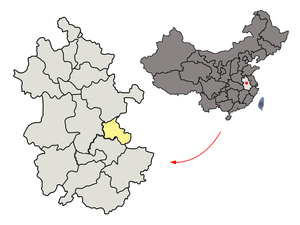
Ma'anshan
Ma'anshans beliggenhed i Anhui
Ma'anshan er en by på præfekturniveau i provinsen Anhui i den centrale del af Folkerepublikken Kina. Den har et areal på 1,686 km², og befolkningen inden for bygrænsen ansloges i 2004 til 1.243.900 indbyggere.